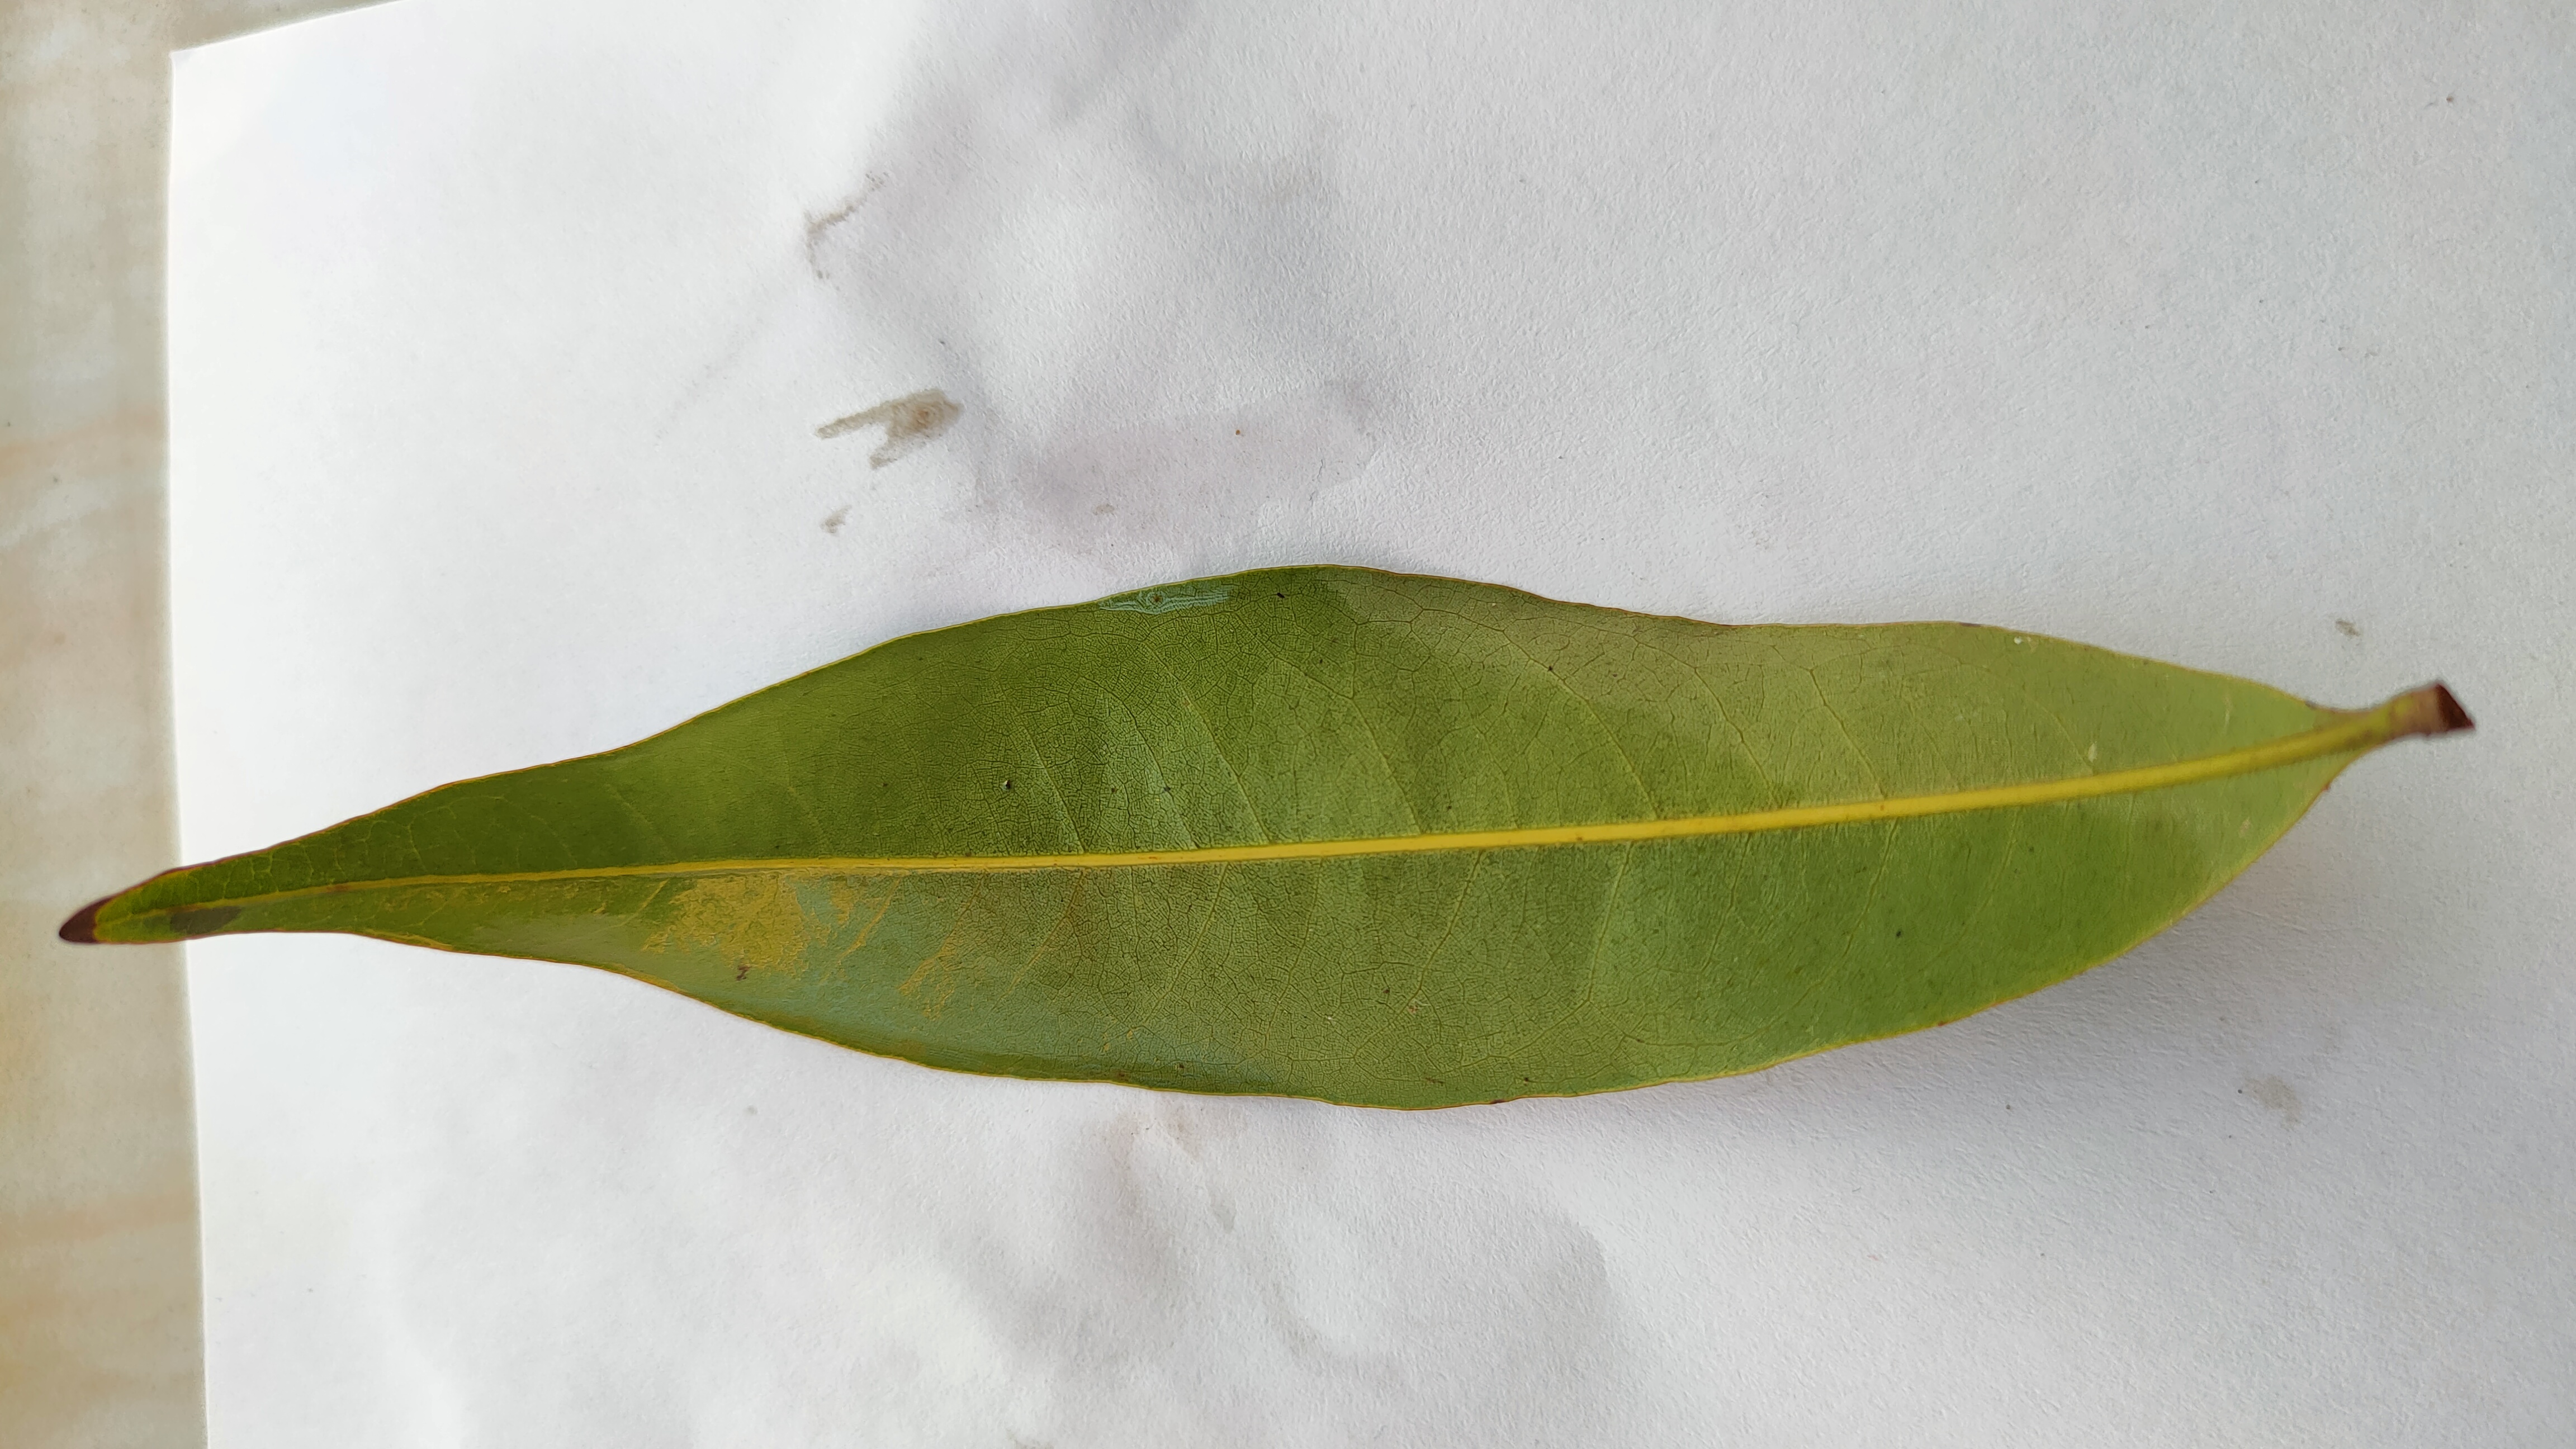
Leaf variety: Lychee